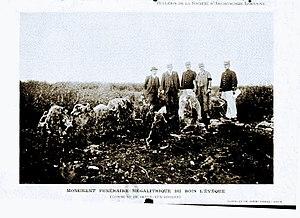
extrait de la notice de Comte J Beaupré
Sexey-aux-Forges est une commune française située dans le département de Meurthe-et-Moselle, en région Grand Est.
Cet article recense les monuments historiques du département de Meurthe-et-Moselle, en France.